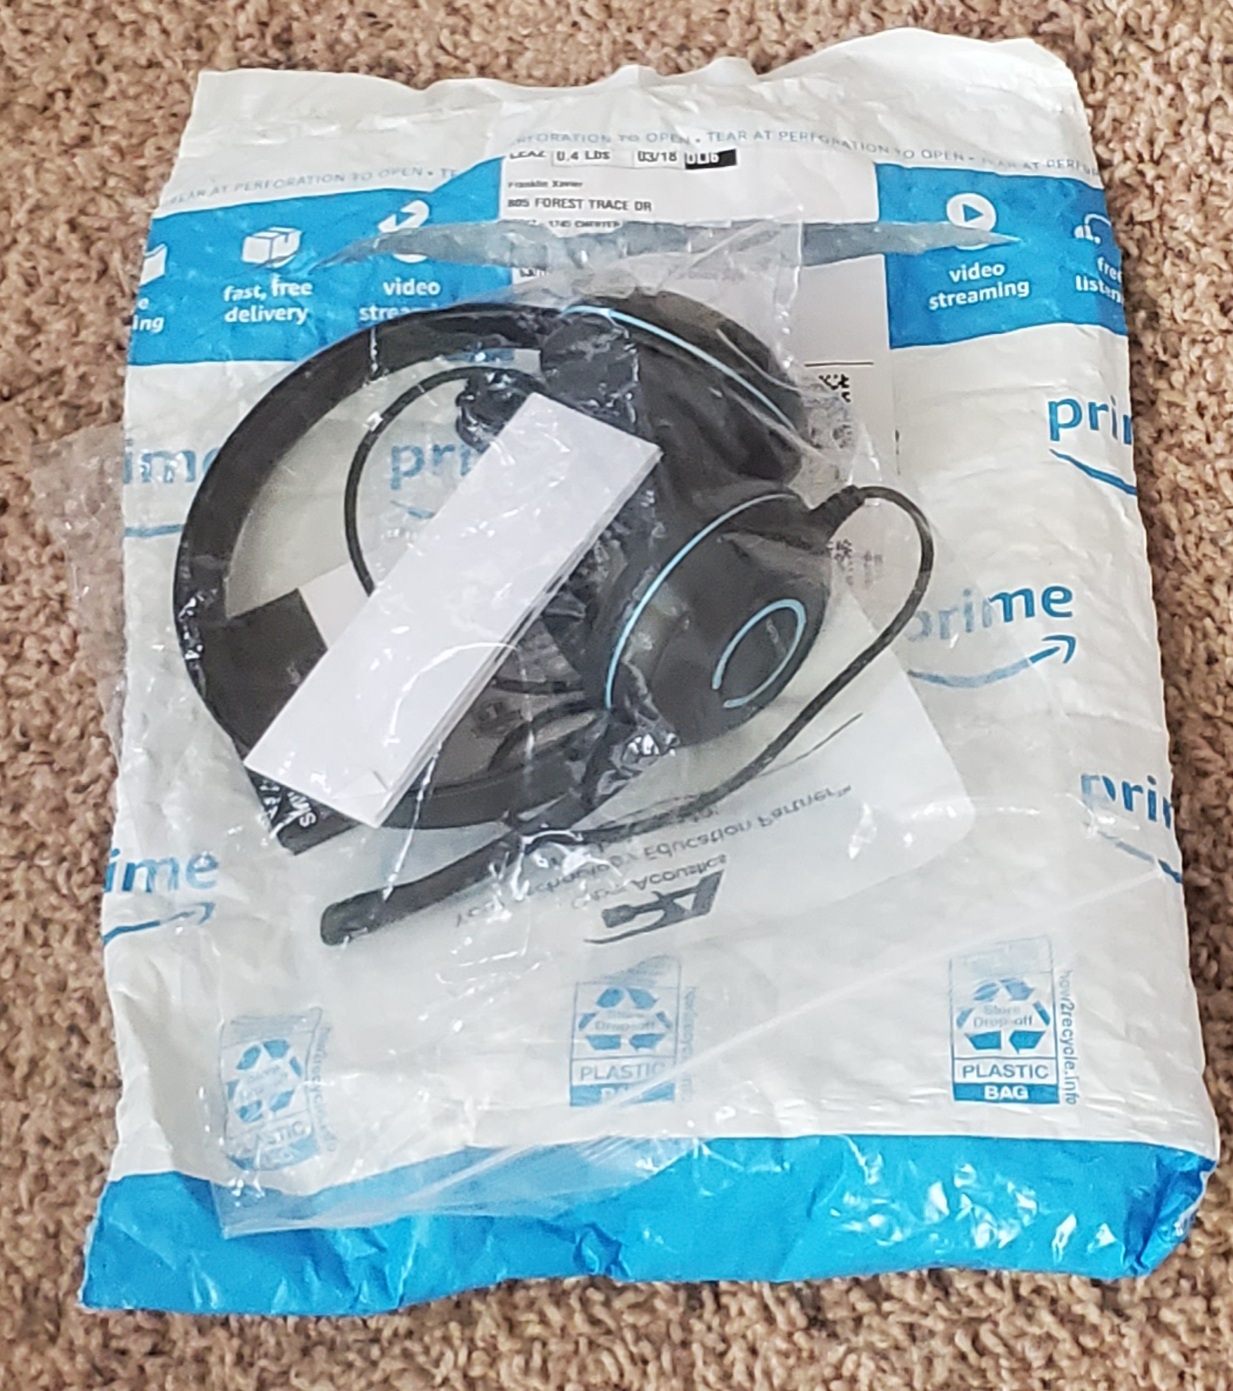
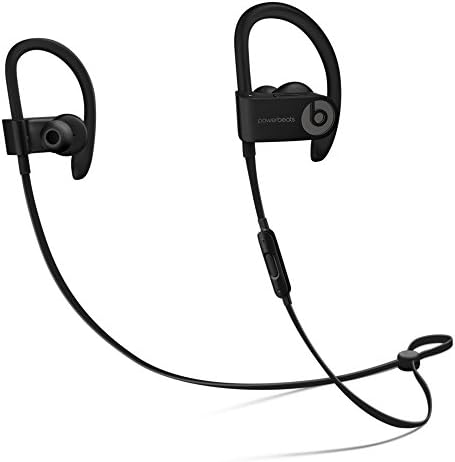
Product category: headphones
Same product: no